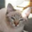
Label: cat